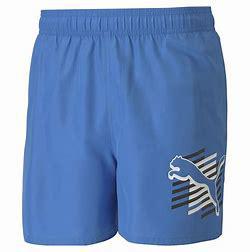
Brand: Puma
Model: 100